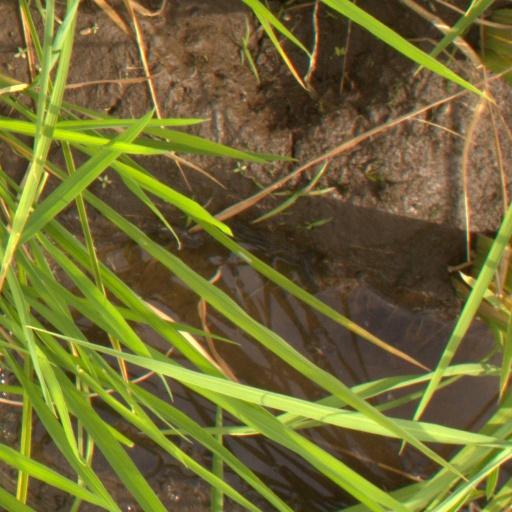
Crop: rice